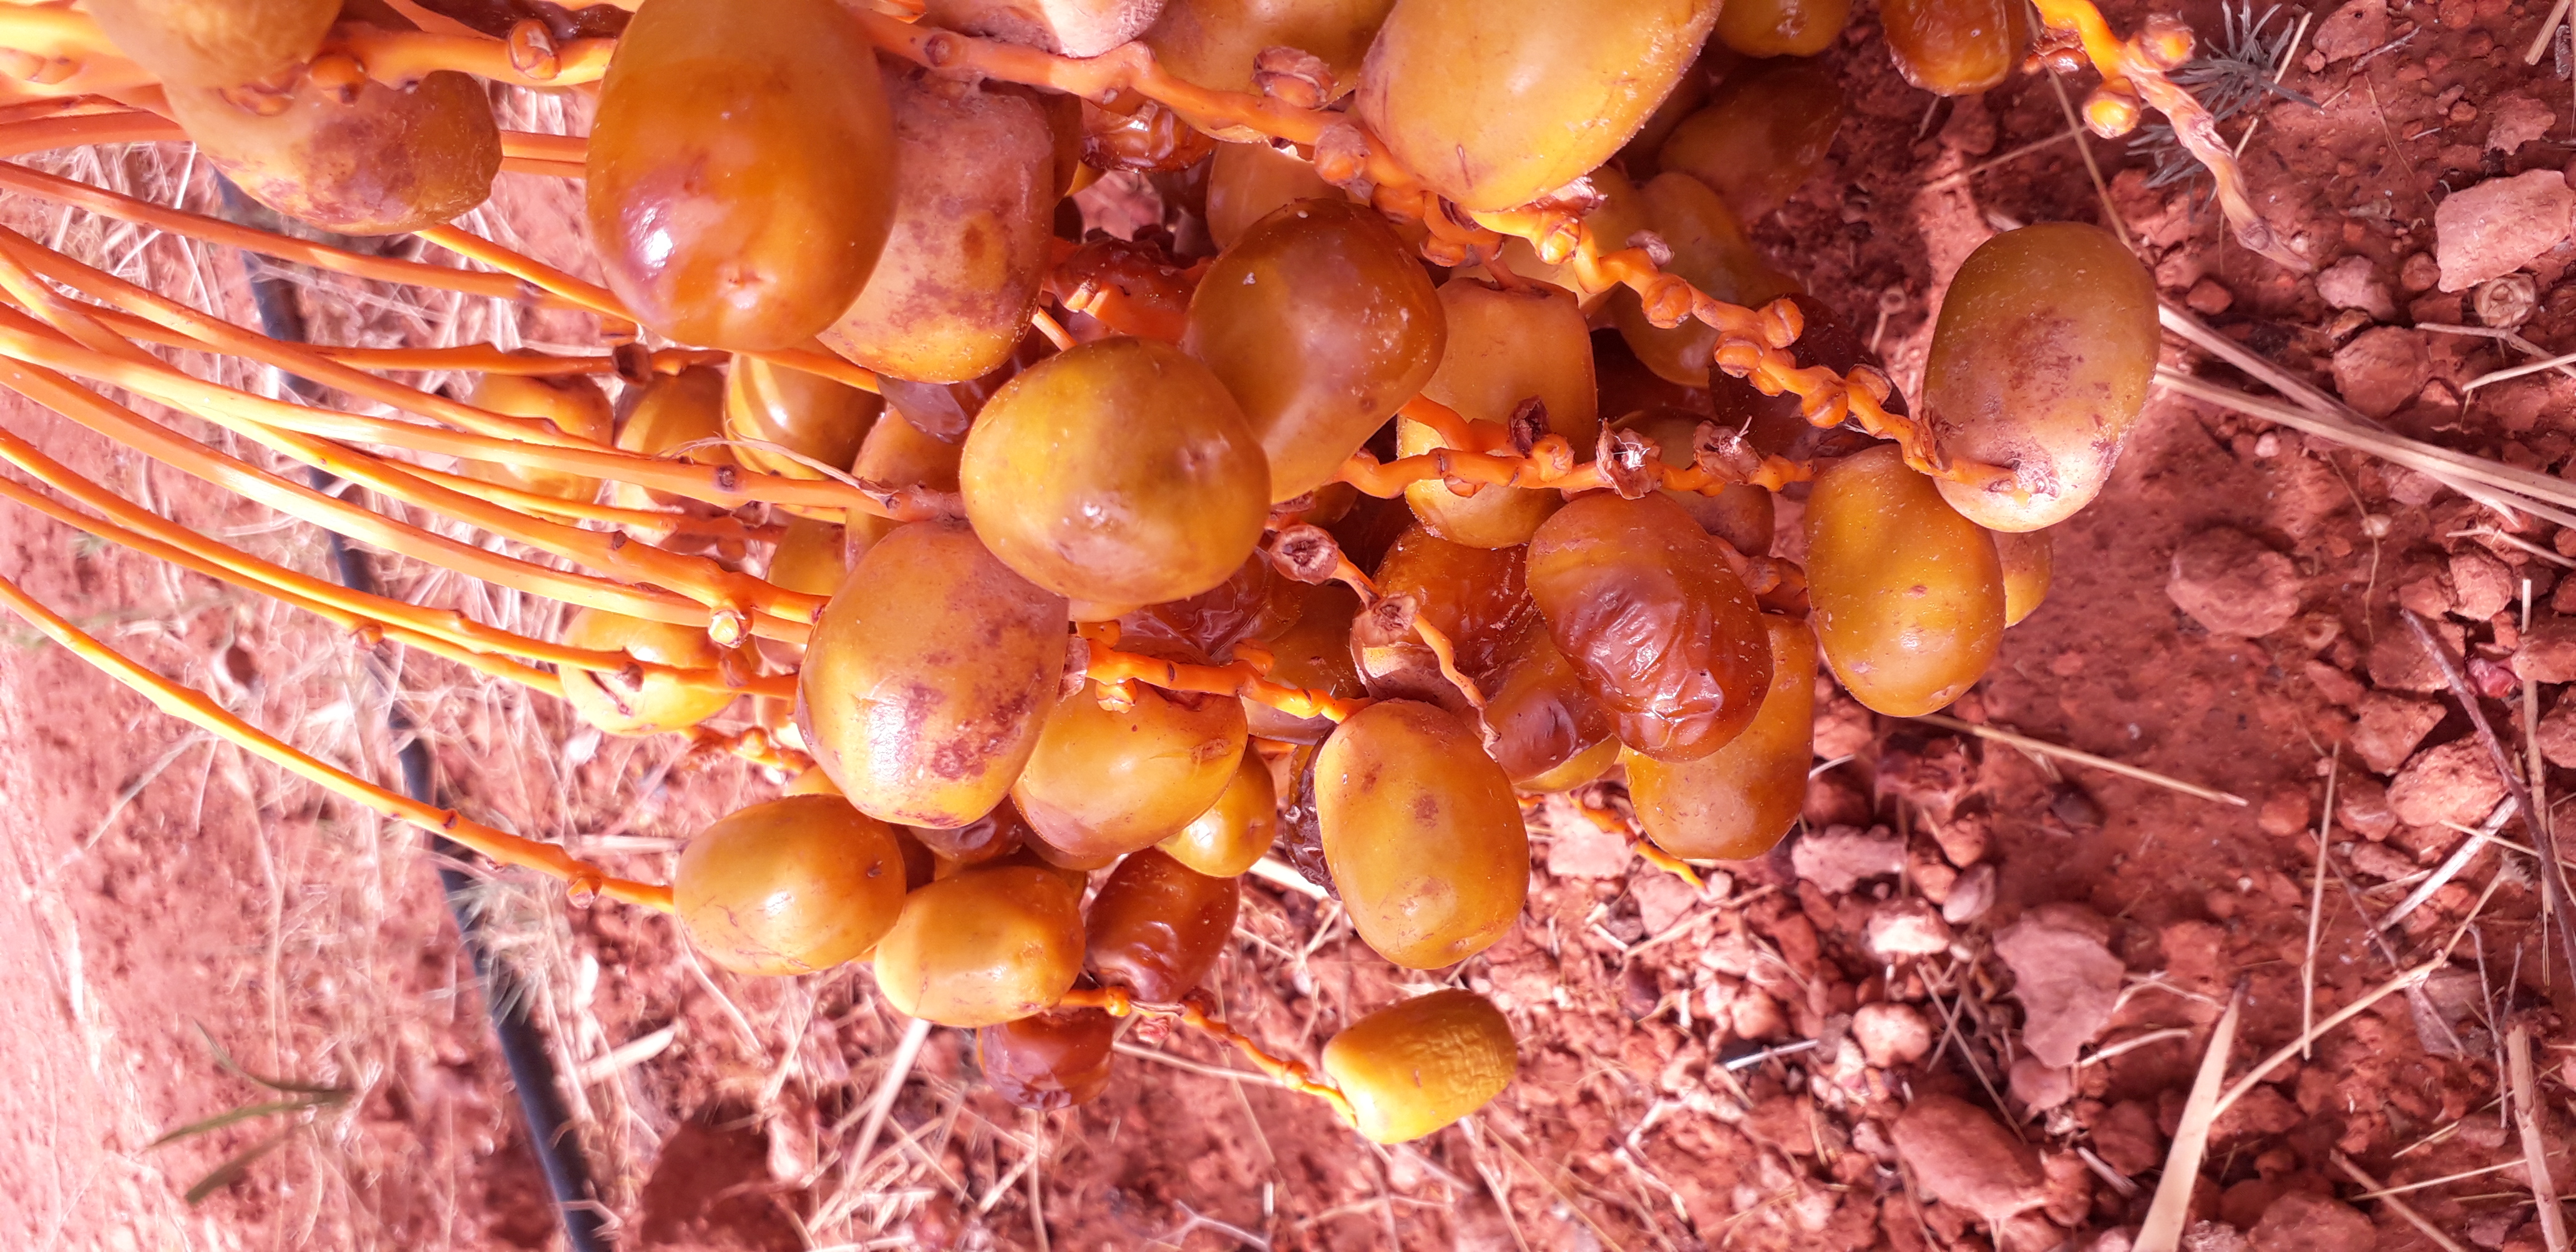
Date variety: Boufagous